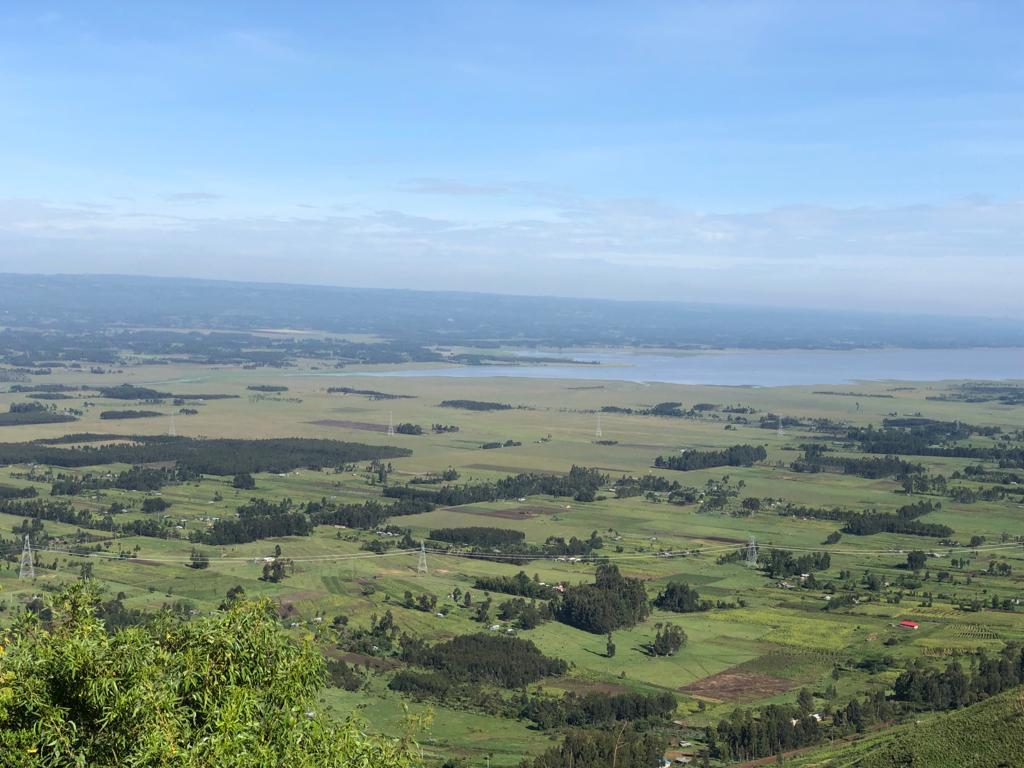
Mandhari ya mbugani kunaa vichaka vidogodogo pamoja na miti, kwa mbali inaonekana minara inayo pitisha huduma ya umeme pamoja na nyumba chache za watu, na mbali kabisa kuna mto mkubwa wenye maji mengi. Na msitu usionekana vizuri na juu kuna wingu la bluu.